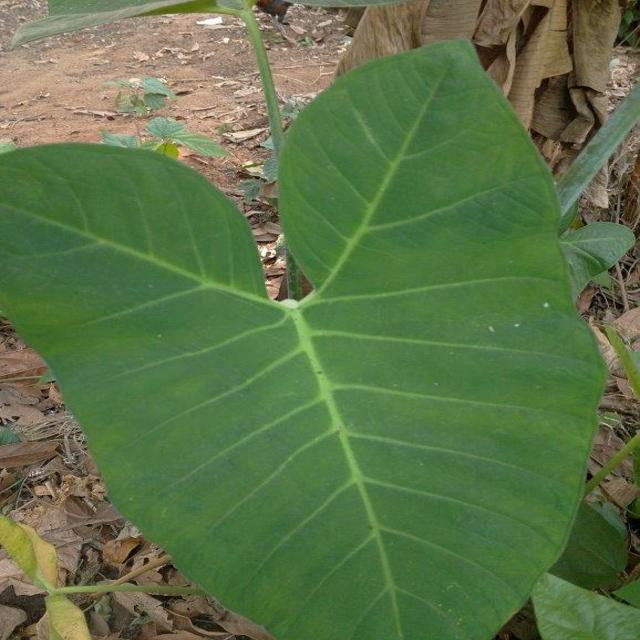
Label: Healthy